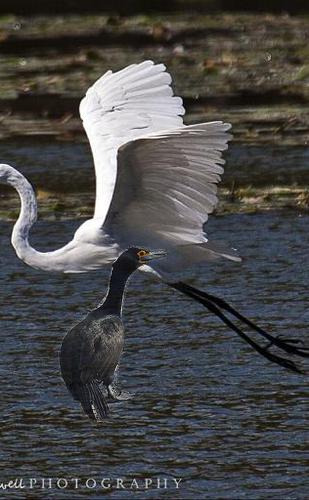
Bird species: Pelagic_Cormorant
Bird type: waterbird
Background: water